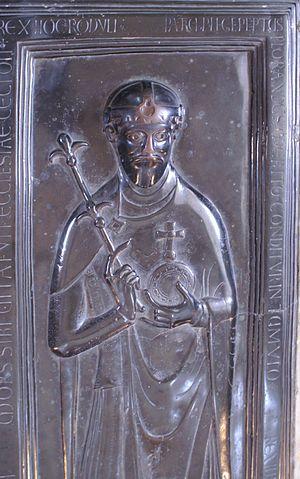
Cet article dresse la liste des souverains ayant régné sur le territoire formant actuellement l'État allemand.
Ildebrando de Soana, né vers 1015/1020 et mort le 25 mai 1085 à Salerne, est un moine bénédictin toscan qui devient en 1073 le 157ᵉ évêque de Rome et pape sous le nom de Grégoire VII, succédant à Alexandre II. Connu parfois comme le moine Hildebrand, il est le principal artisan de la réforme grégorienne, tout d'abord en tant que conseiller du pape Léon IX et de ses successeurs, puis sous son propre pontificat.
Rodolphe de Rheinfelden, fut duc de Souabe de 1057 à 1077. Du parti de son beau-frère le roi Henri IV, à l'origine, il est devenu un opposant notoire au cours de la querelle des Investitures et fut élu antiroi le 15 mars 1077. Après trois ans de conflit armé entre les deux partis, la campagne de Rodolphe pris fin avec la bataille de Hohenmölsen où il perdit la vie.